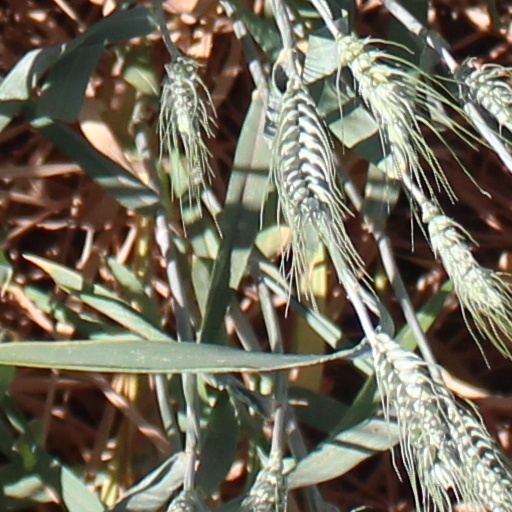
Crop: wheat